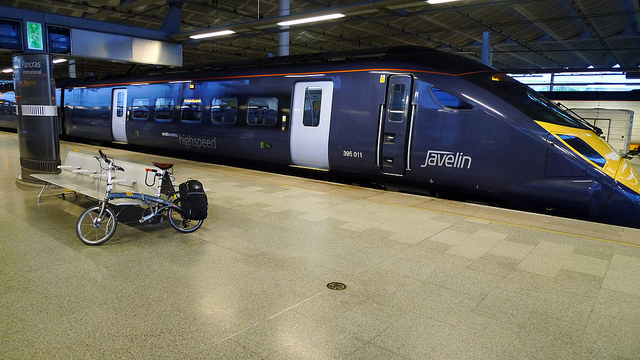
A purple train sitting inside of a train station.

A bike next to a bench near a train at a station.

A train at its station next to a bicycle leaning on a bench.

A blue and yellow train sitting near a platform containing a bench and a moped.

A bike leans against a bench with a train in the background.